Juriniopsis adusta

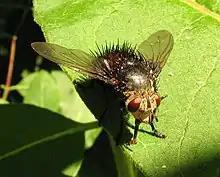
Female

"Juriniopsis adusta" is commonly found in the eastern half of the United States (although can be found throughout), southern parts of eastern Canada (mainly around Toronto), Mexico, Central America, and the northern parts of South America (mainly Colombia and Ecuador).